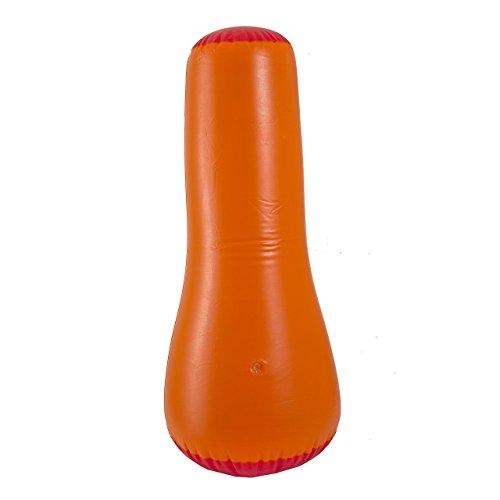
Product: Big Time Toys Socker Bopper Power Bag Standing Inflatable Punching Bag for Kids
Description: PUNCHING BAG FOR KIDS: This inflatable bop it toy is a standing punching bag that is totally safe, won't hurt their hands, and stands up to all the karate chops, punches, and kicks your child can throw.
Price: $11.90
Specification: ProductDimensions:19x19x42inches|ItemWeight:1pounds|ShippingWeight:1.1pounds(Viewshippingratesandpolicies)|DomesticShipping:ItemcanbeshippedwithinU.S.|InternationalShipping:ThisitemcanbeshippedtoselectcountriesoutsideoftheU.S.LearnMore|ASIN:B0063C35T2|Itemmodelnumber:22999|Manufacturerrecommendedage:5-15years